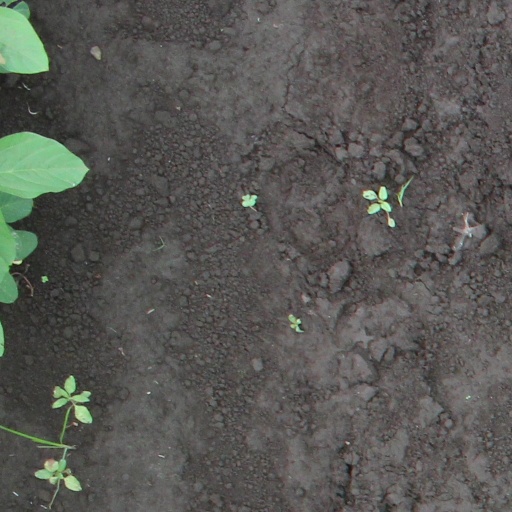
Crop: soybean